Woodville (Heidelberg, Pennsylvania)

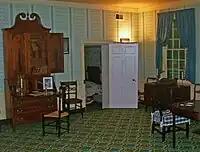
Living room

Four years later, an assessment for the Direct Tax of 1798 shows the house at its present dimensions. Thomas Jones, probably an overseer or caretaker, is listed as the resident. In 1814, it was sold to Stephen Barlow, a director of the Bank of the United States, for $12,000 ($ in contemporary dollars). He, in turn, sold it two years later to Christopher Cowan at a $2,000 profit.